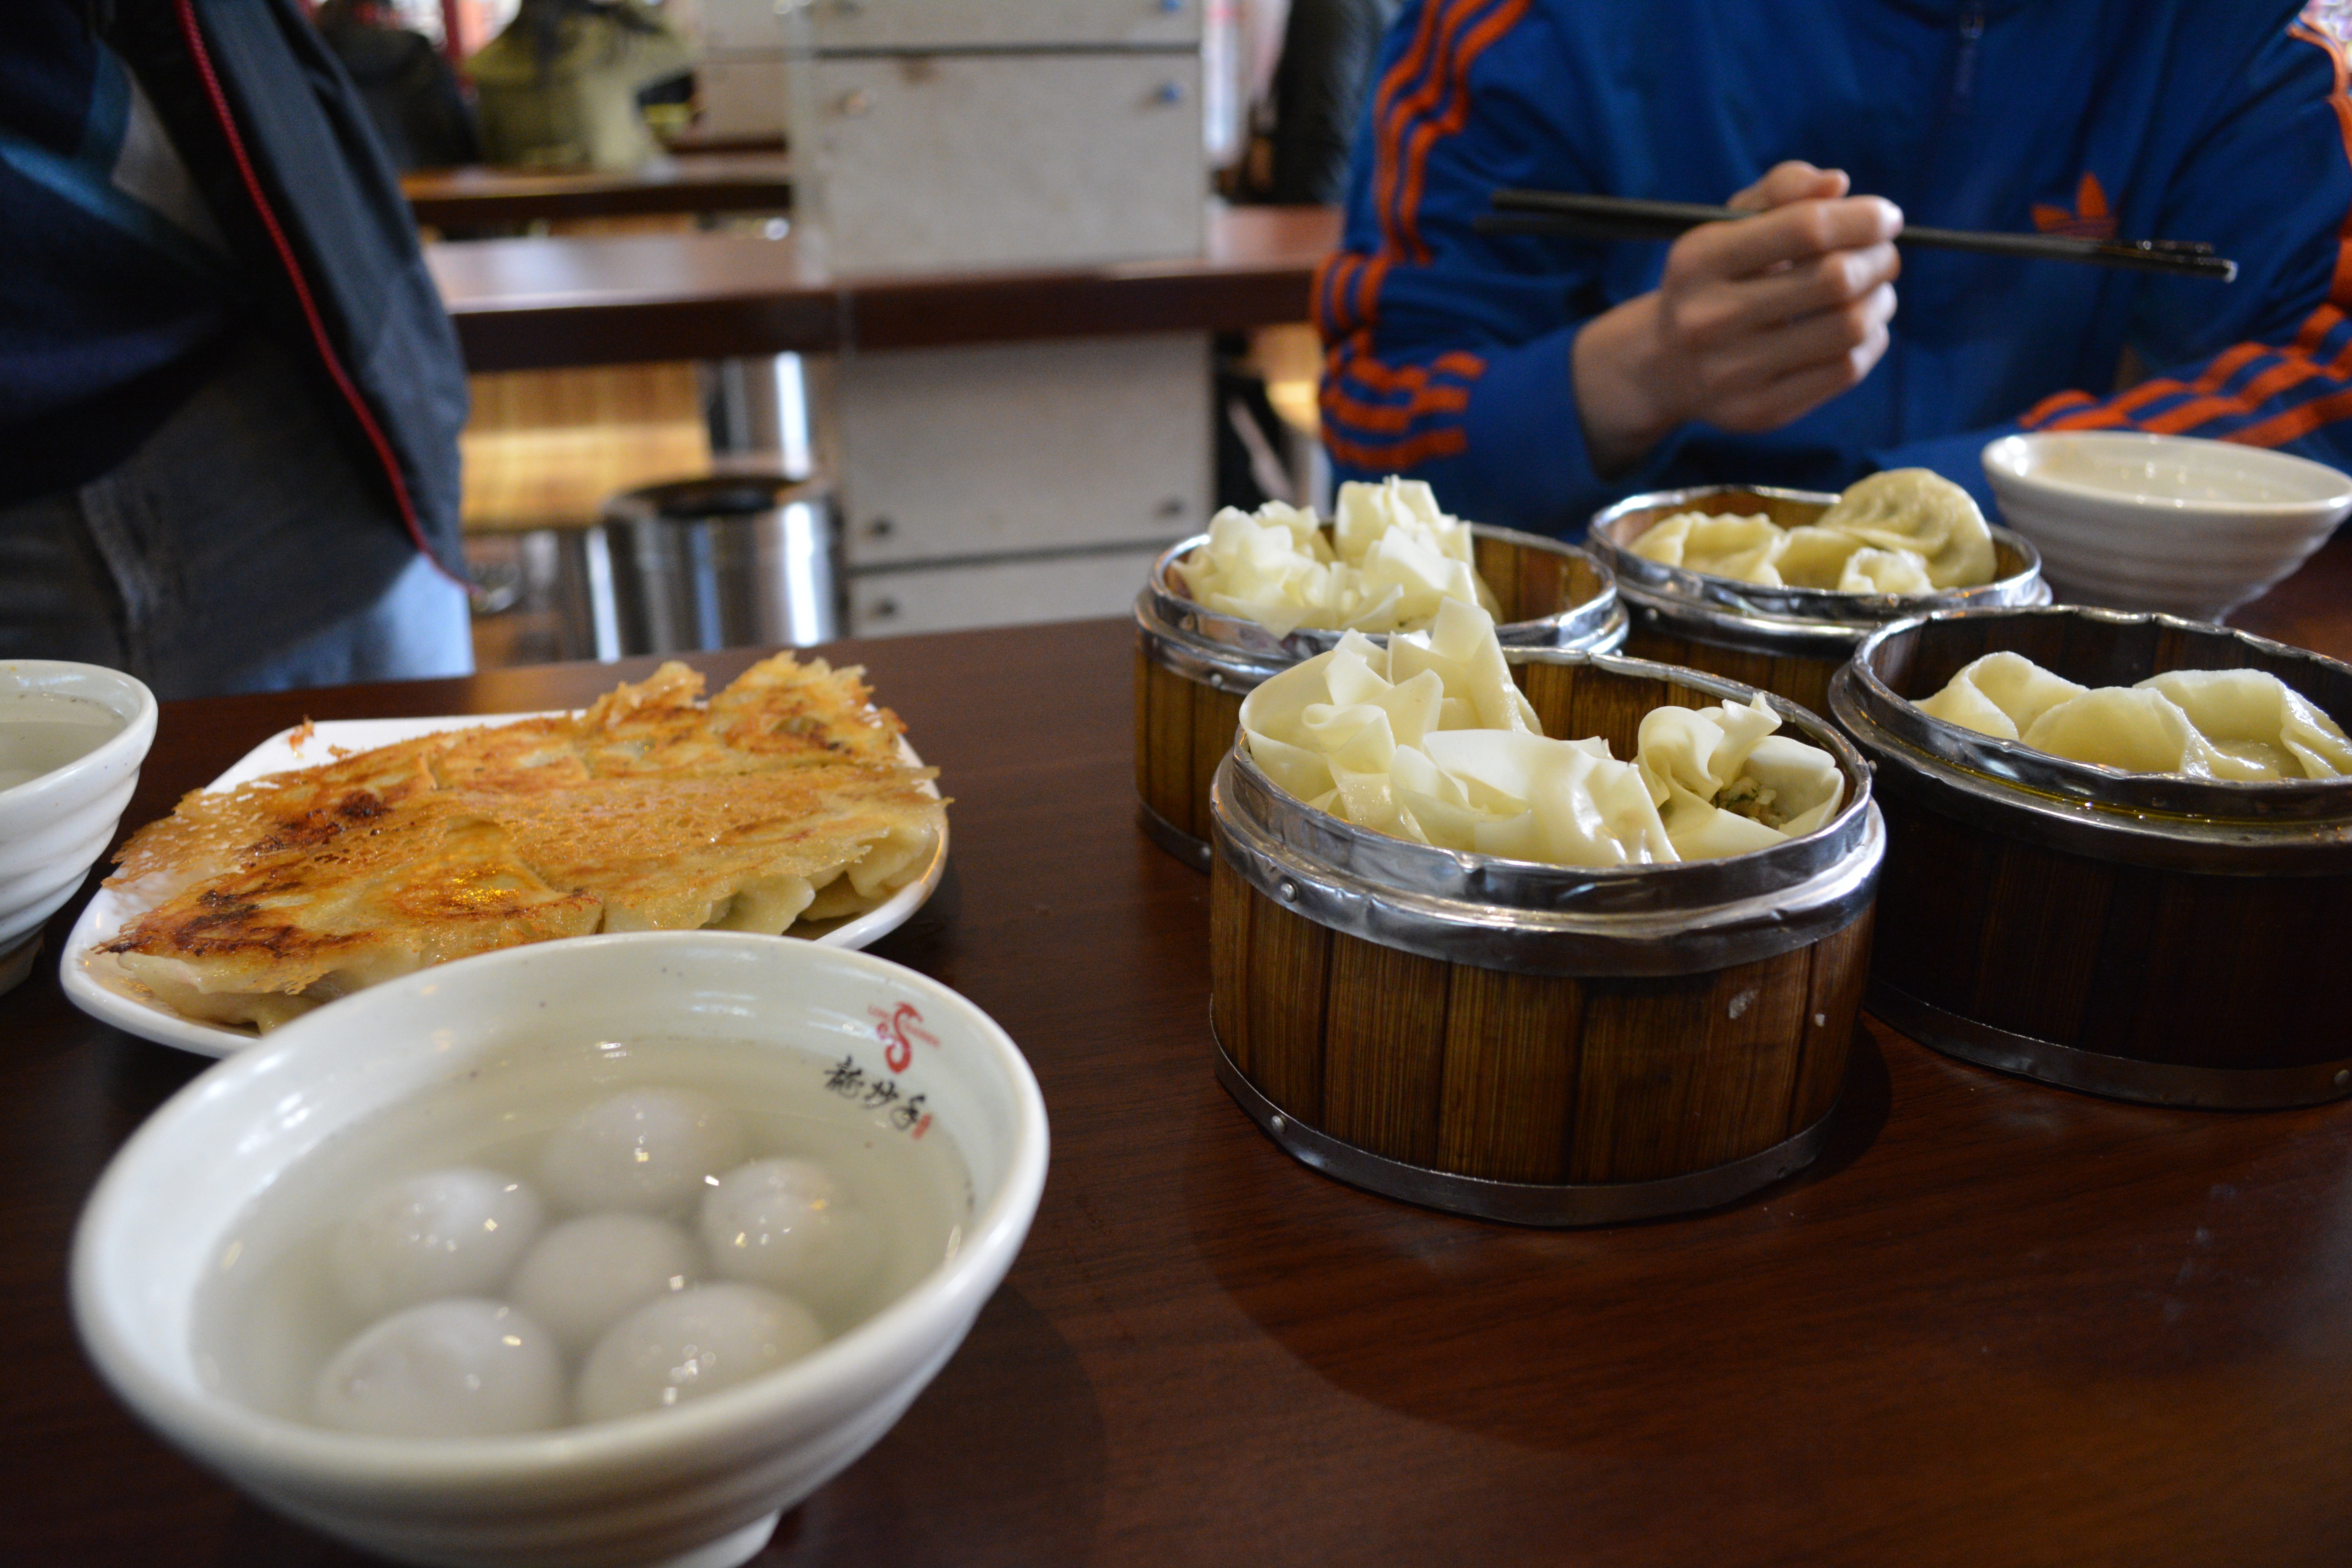
dish, meal, food, breakfast, cuisine, asian food, sense, chinese food